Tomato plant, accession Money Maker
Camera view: tilt-top (135 deg); turntable rotation: 270 degrees
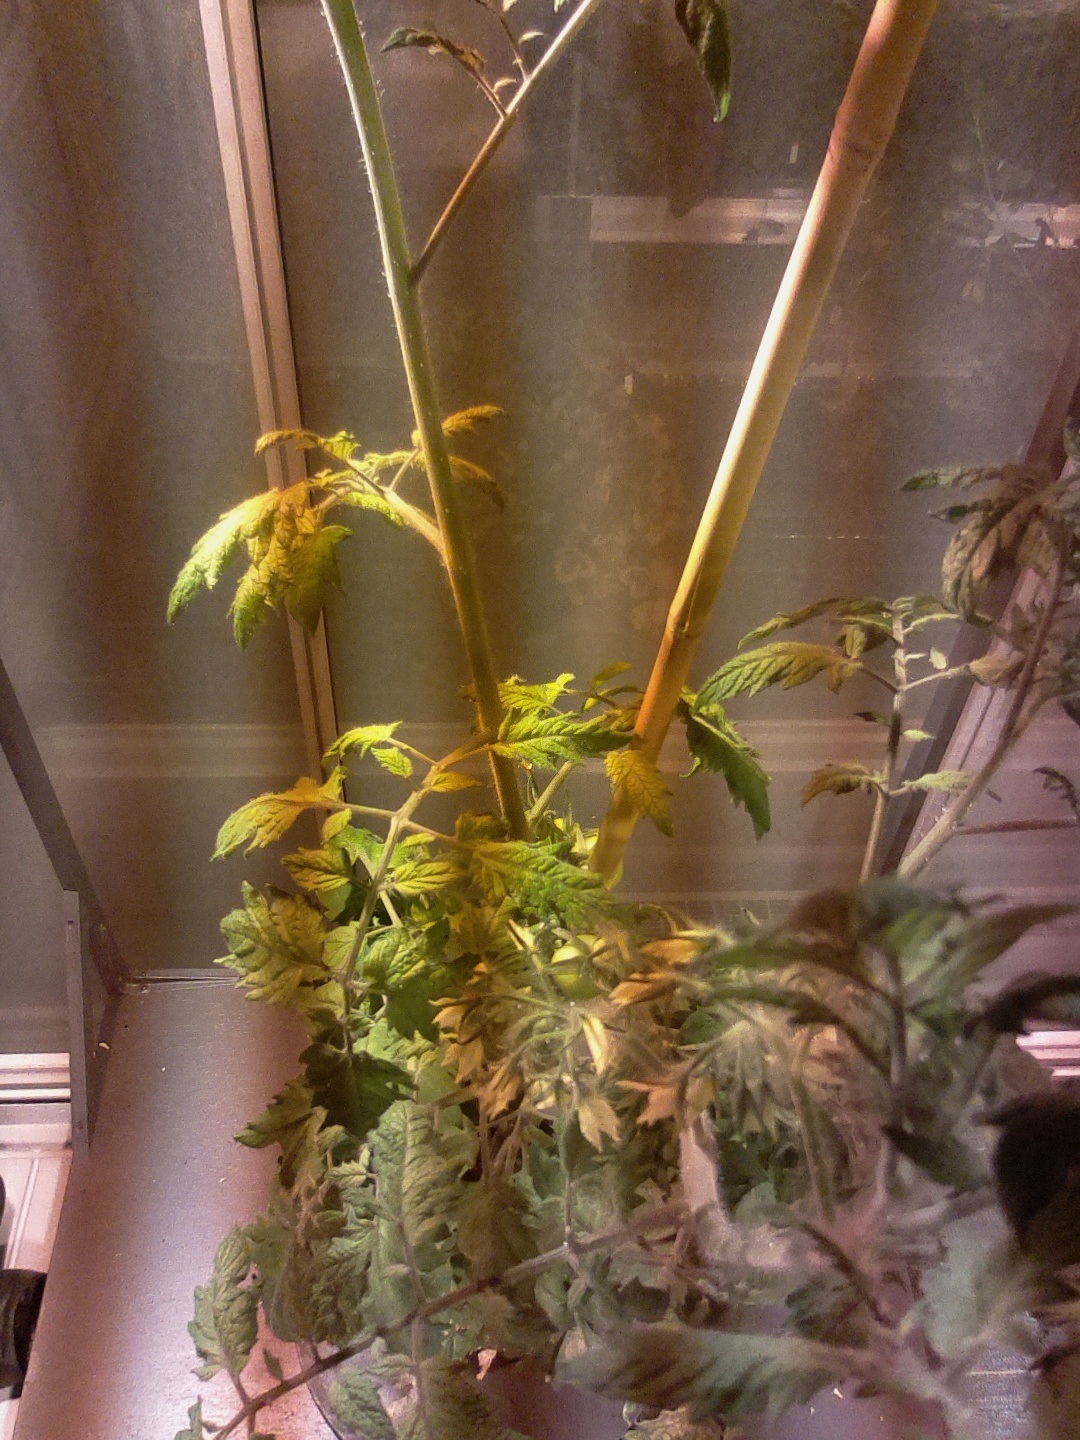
BBCH growth stage 73: 30%-40% of final fruit size